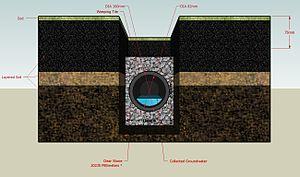
Un drain ou pierrée est un tuyau, souvent en plastique, perforé sur la partie supérieure, et entouré de pierre de petite taille. Il est posé dans le sol au pied des fondations d'un bâtiment mais aussi dans différents ouvrages de génie civil, pour évacuer le surplus d'eau du sol, en opérer le drainage. Il peut être connecté au réseau d'eaux pluviales du secteur, à un bassin de pompage ou à un fossé. Les mots « drain, drainage » sont un emprunt à l'anglais, du XIXᵉ siècle. Le terme en français a d'abord eu une connotation agricole.